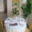
Label: table